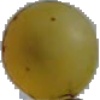
Label: Grape White 3